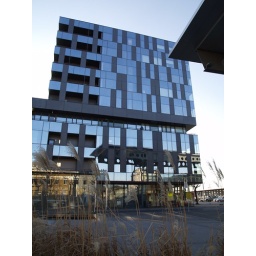
part of the office comples near the train station in Wels - a bloddy modern building